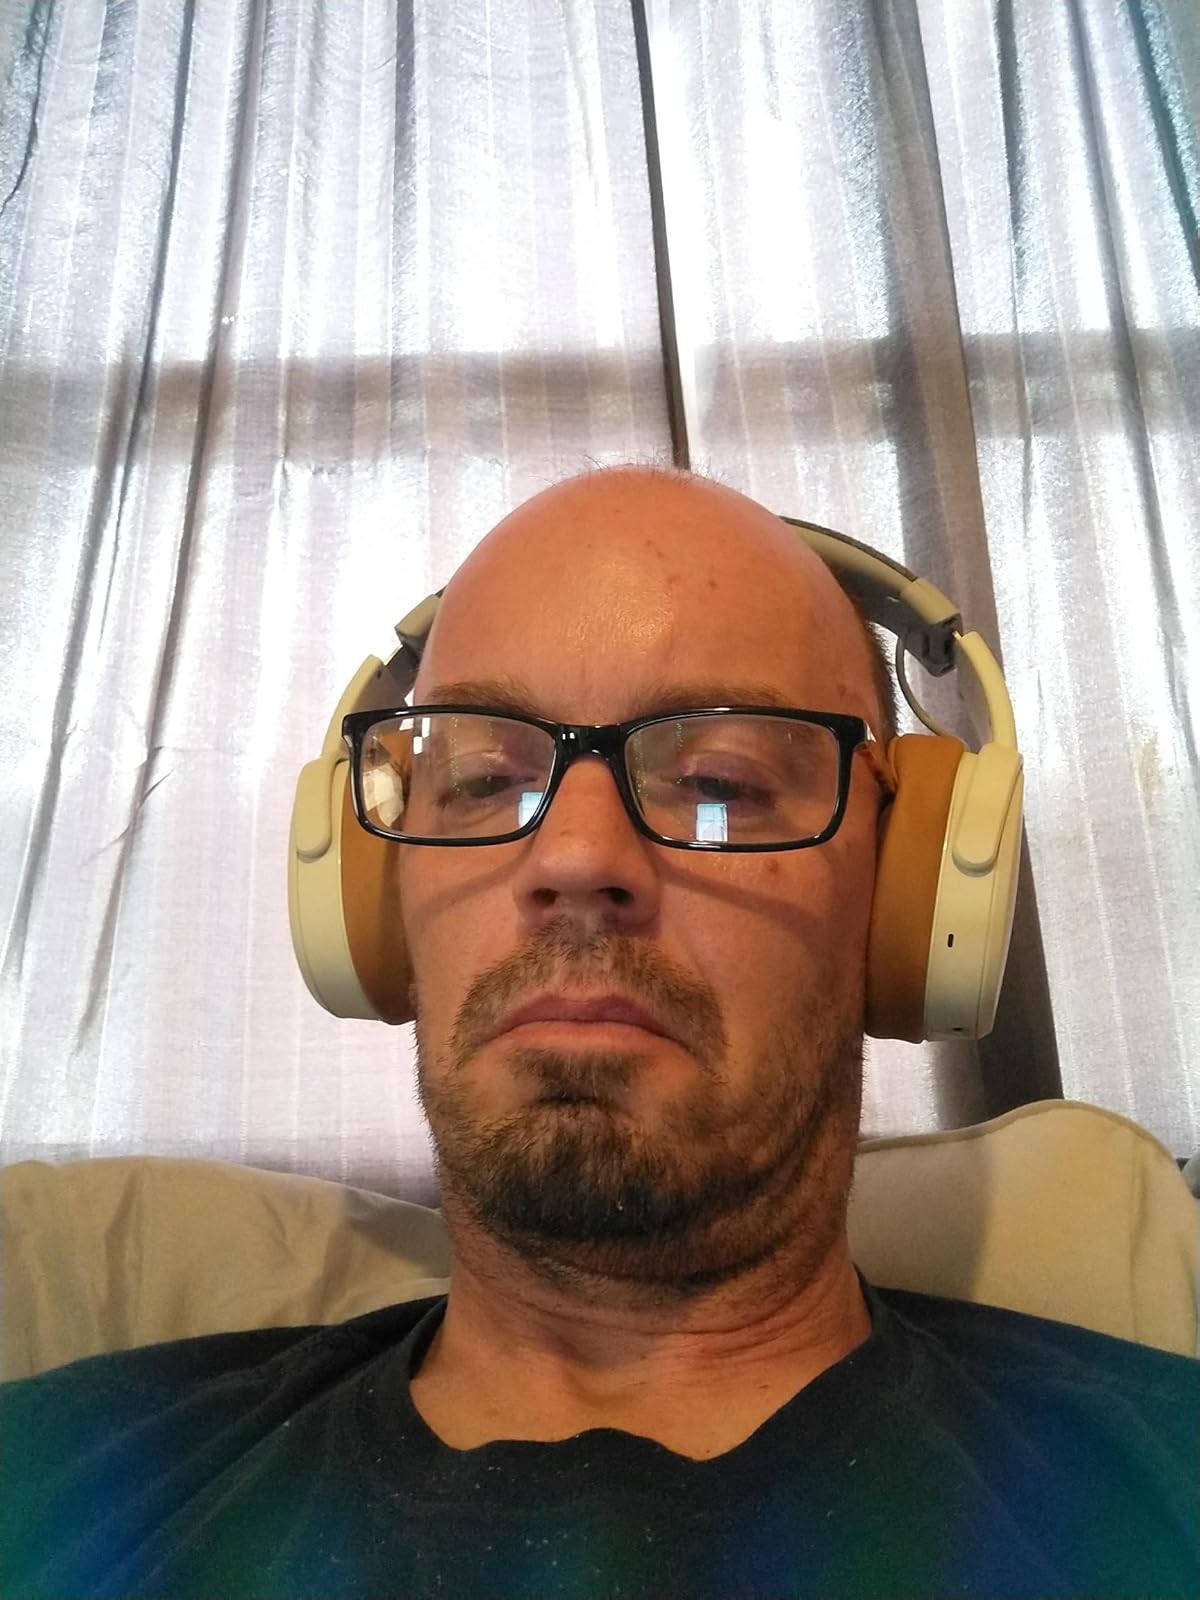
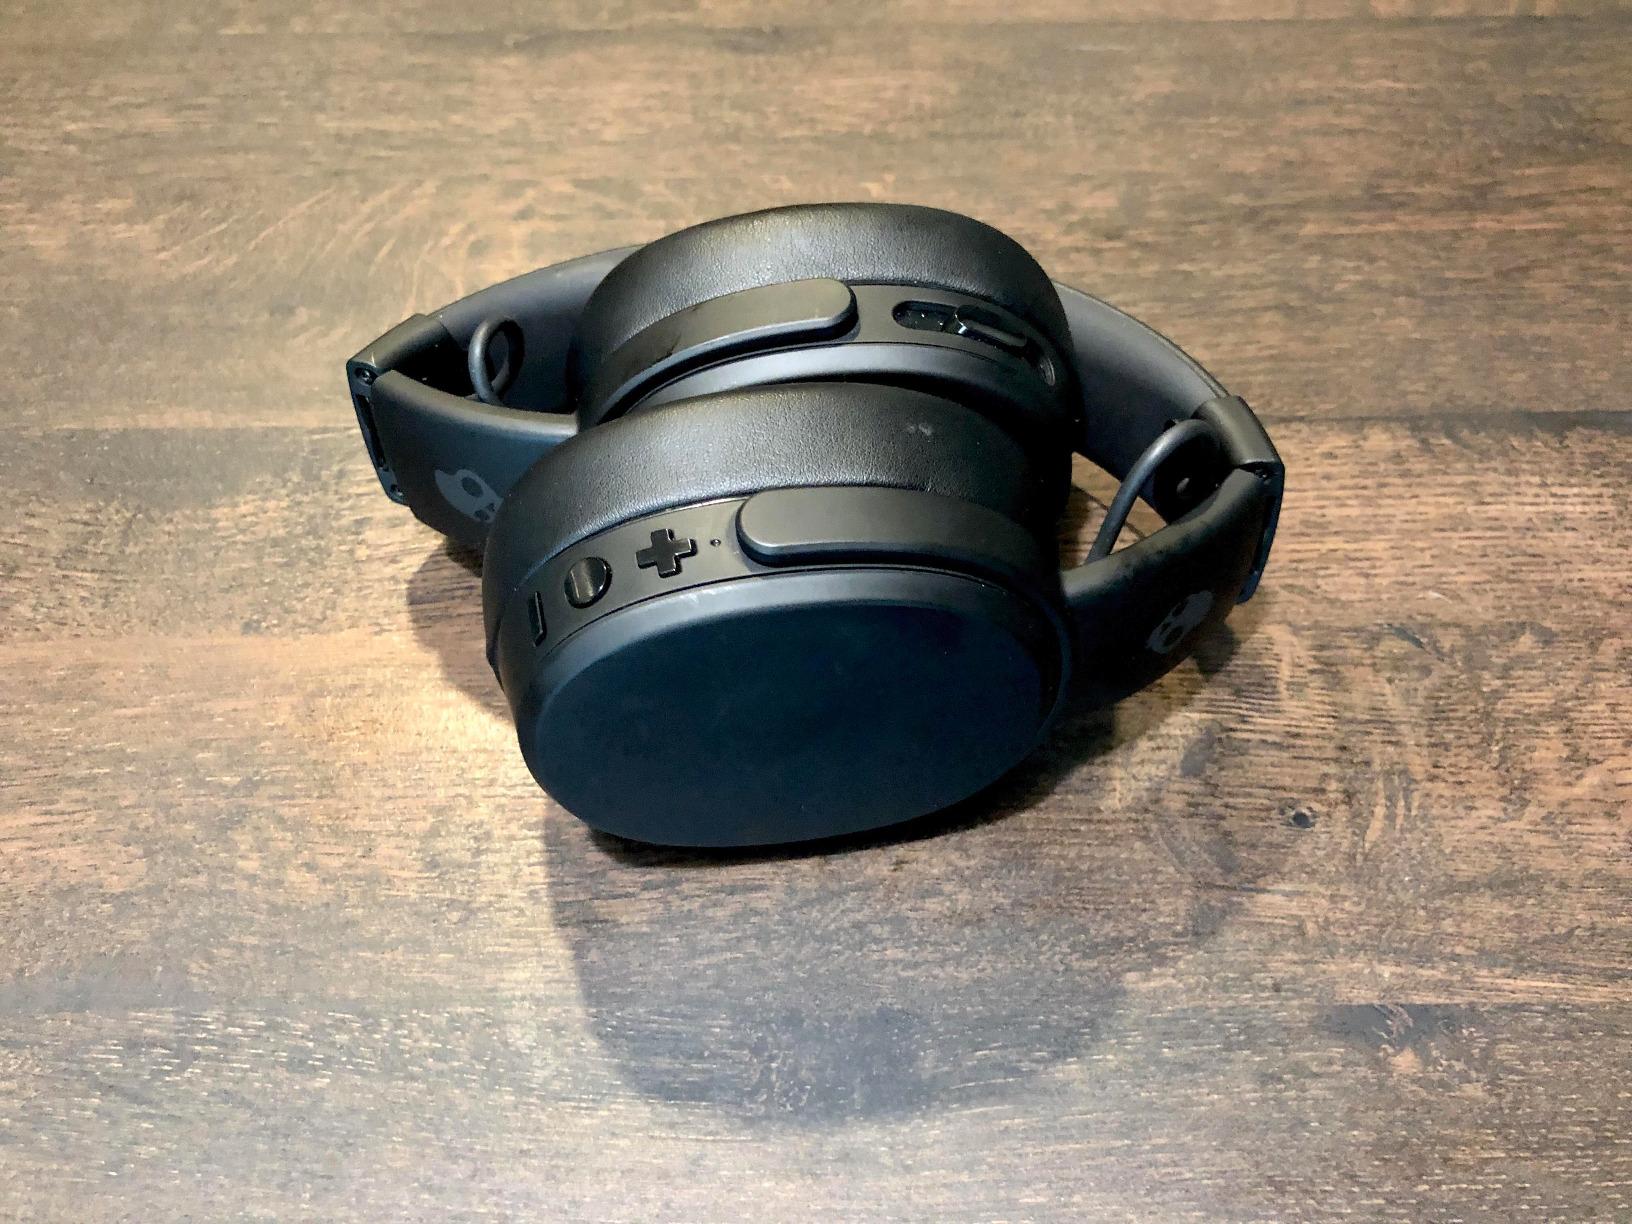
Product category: headphones
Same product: no